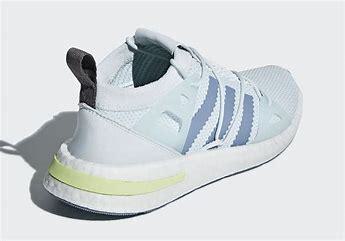
Brand: Adidas
Model: Arkyn